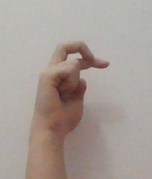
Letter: zay